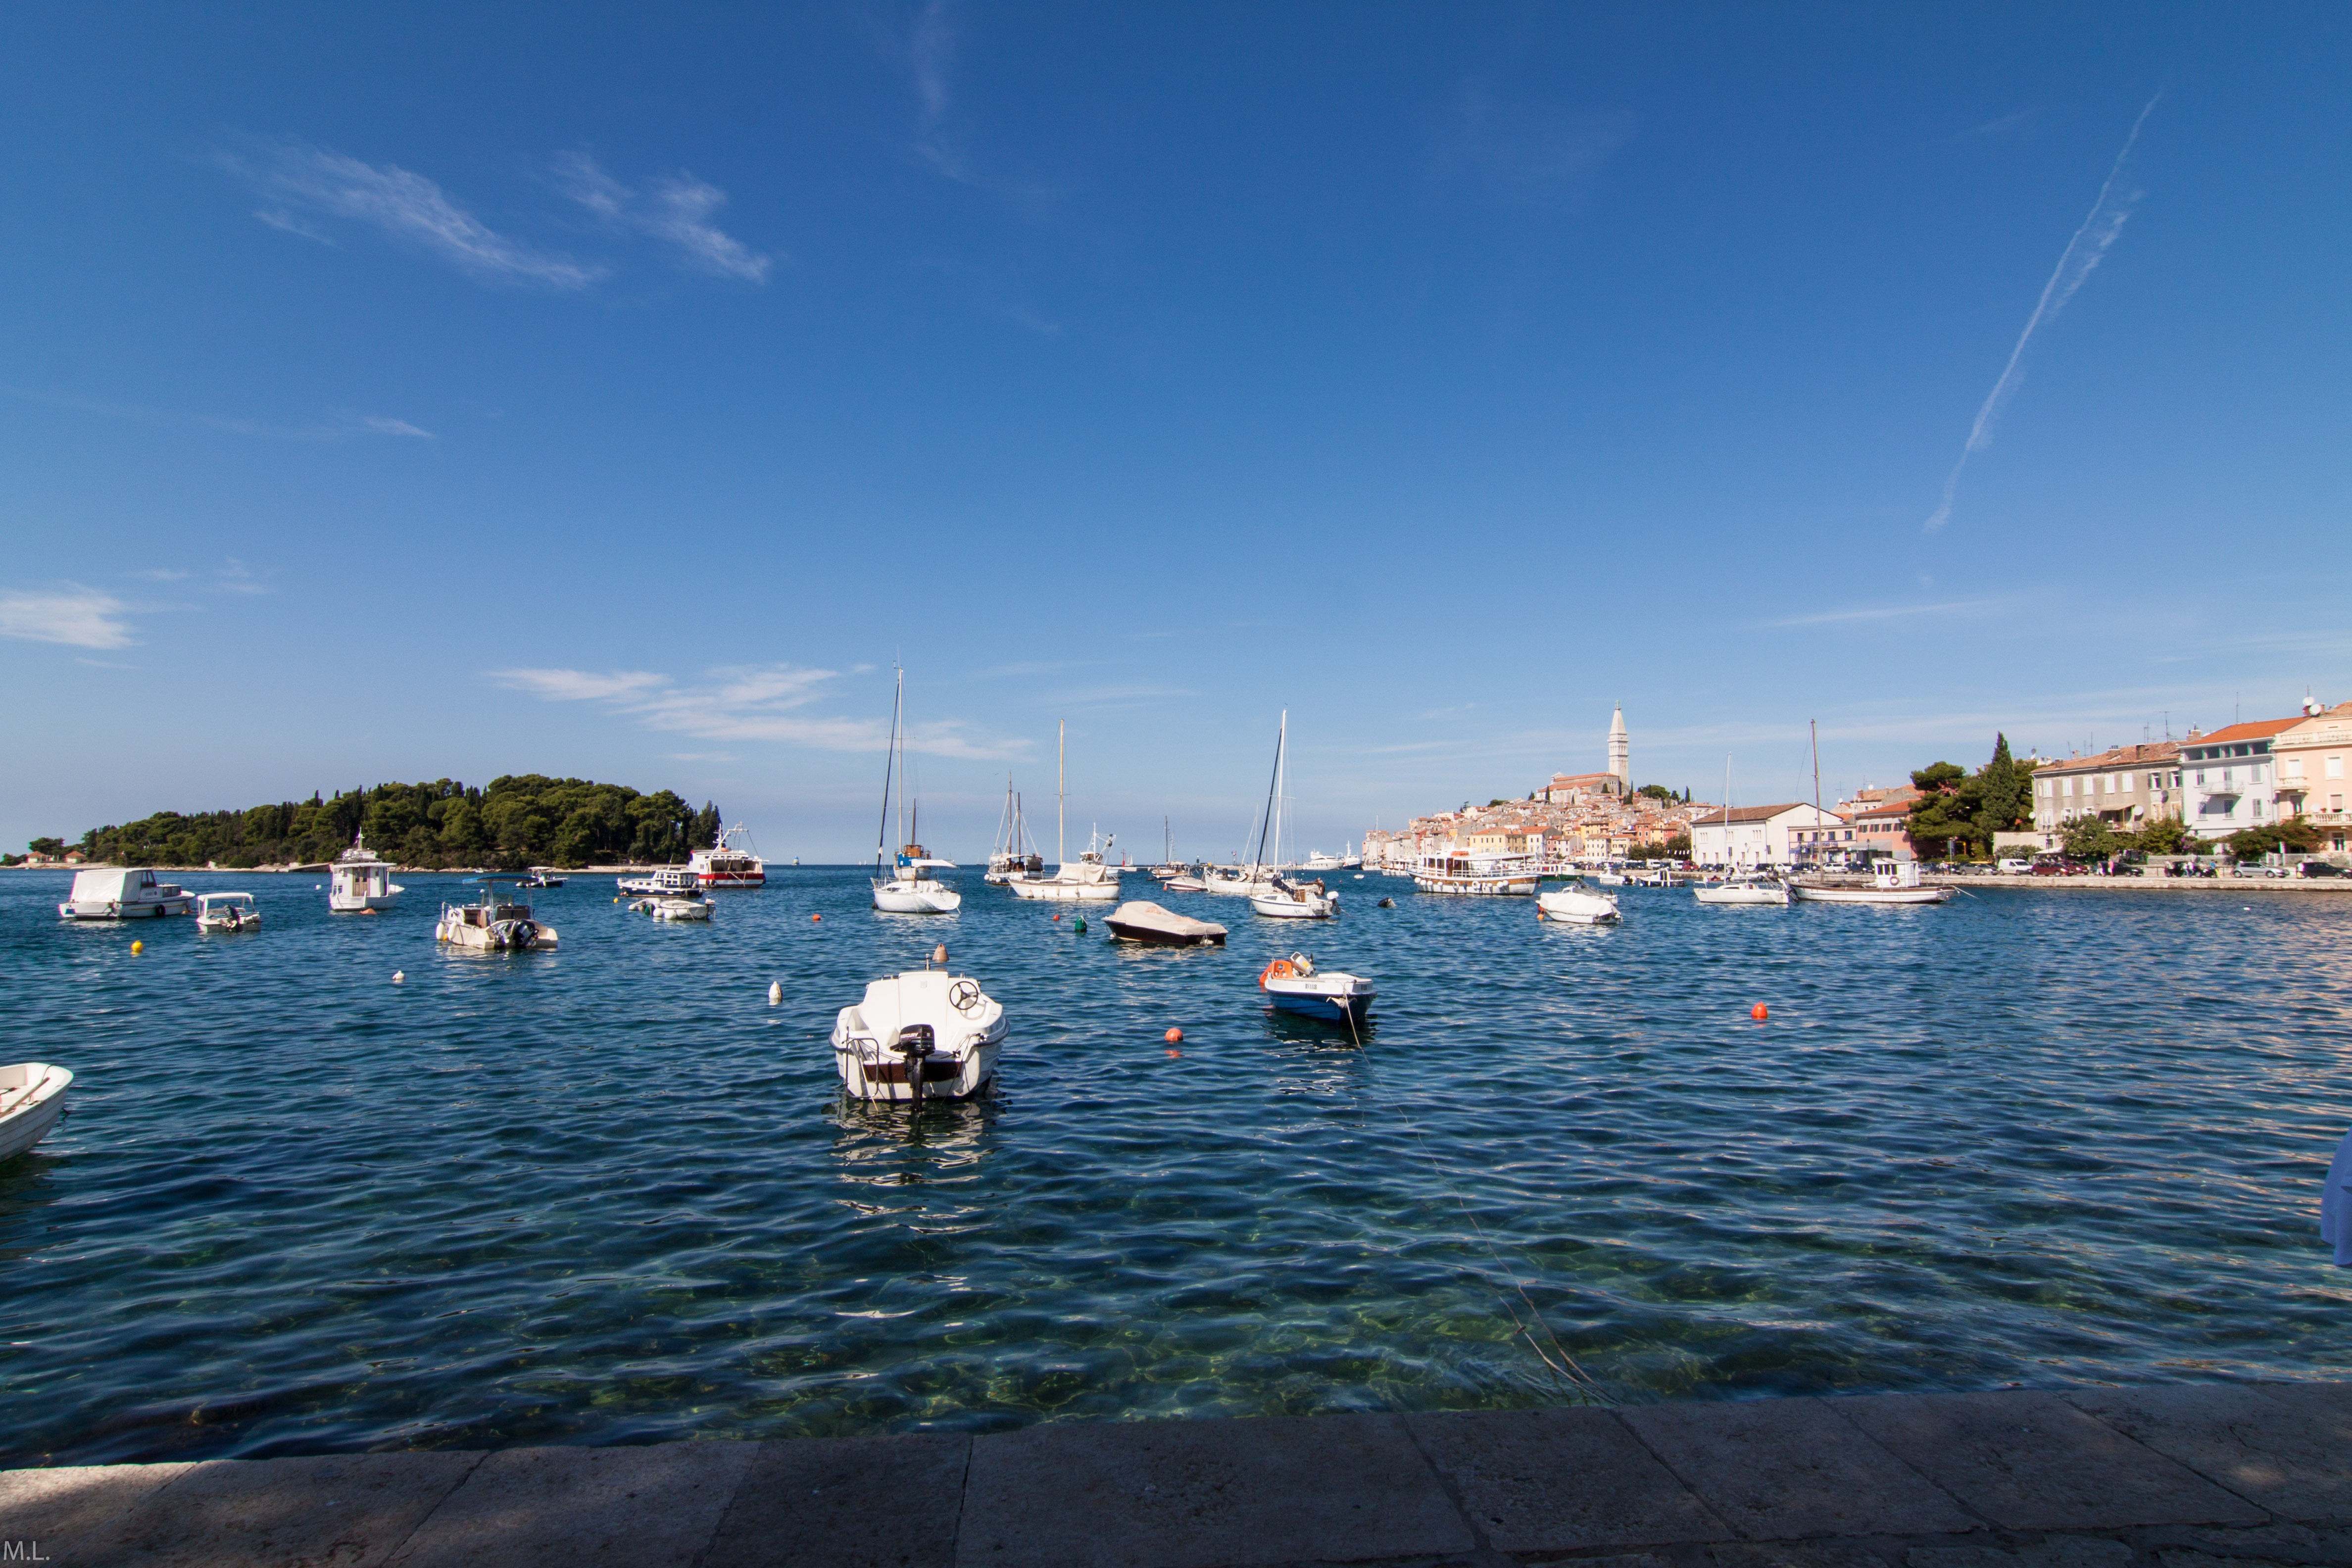
sea, coast, ocean, dock, boat, shore, lake, vacation, boot, vehicle, bay, harbor, marina, port, croatia, boating, cape